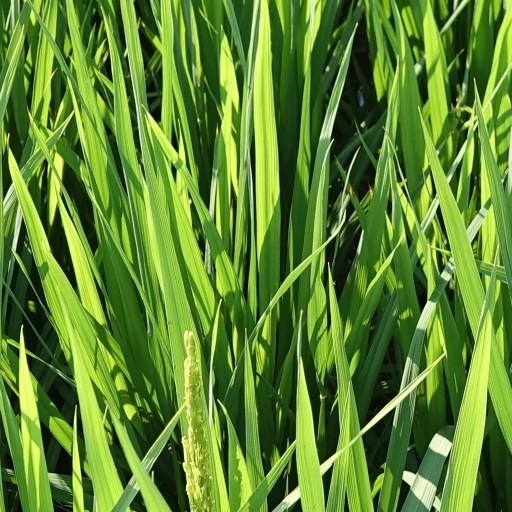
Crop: rice